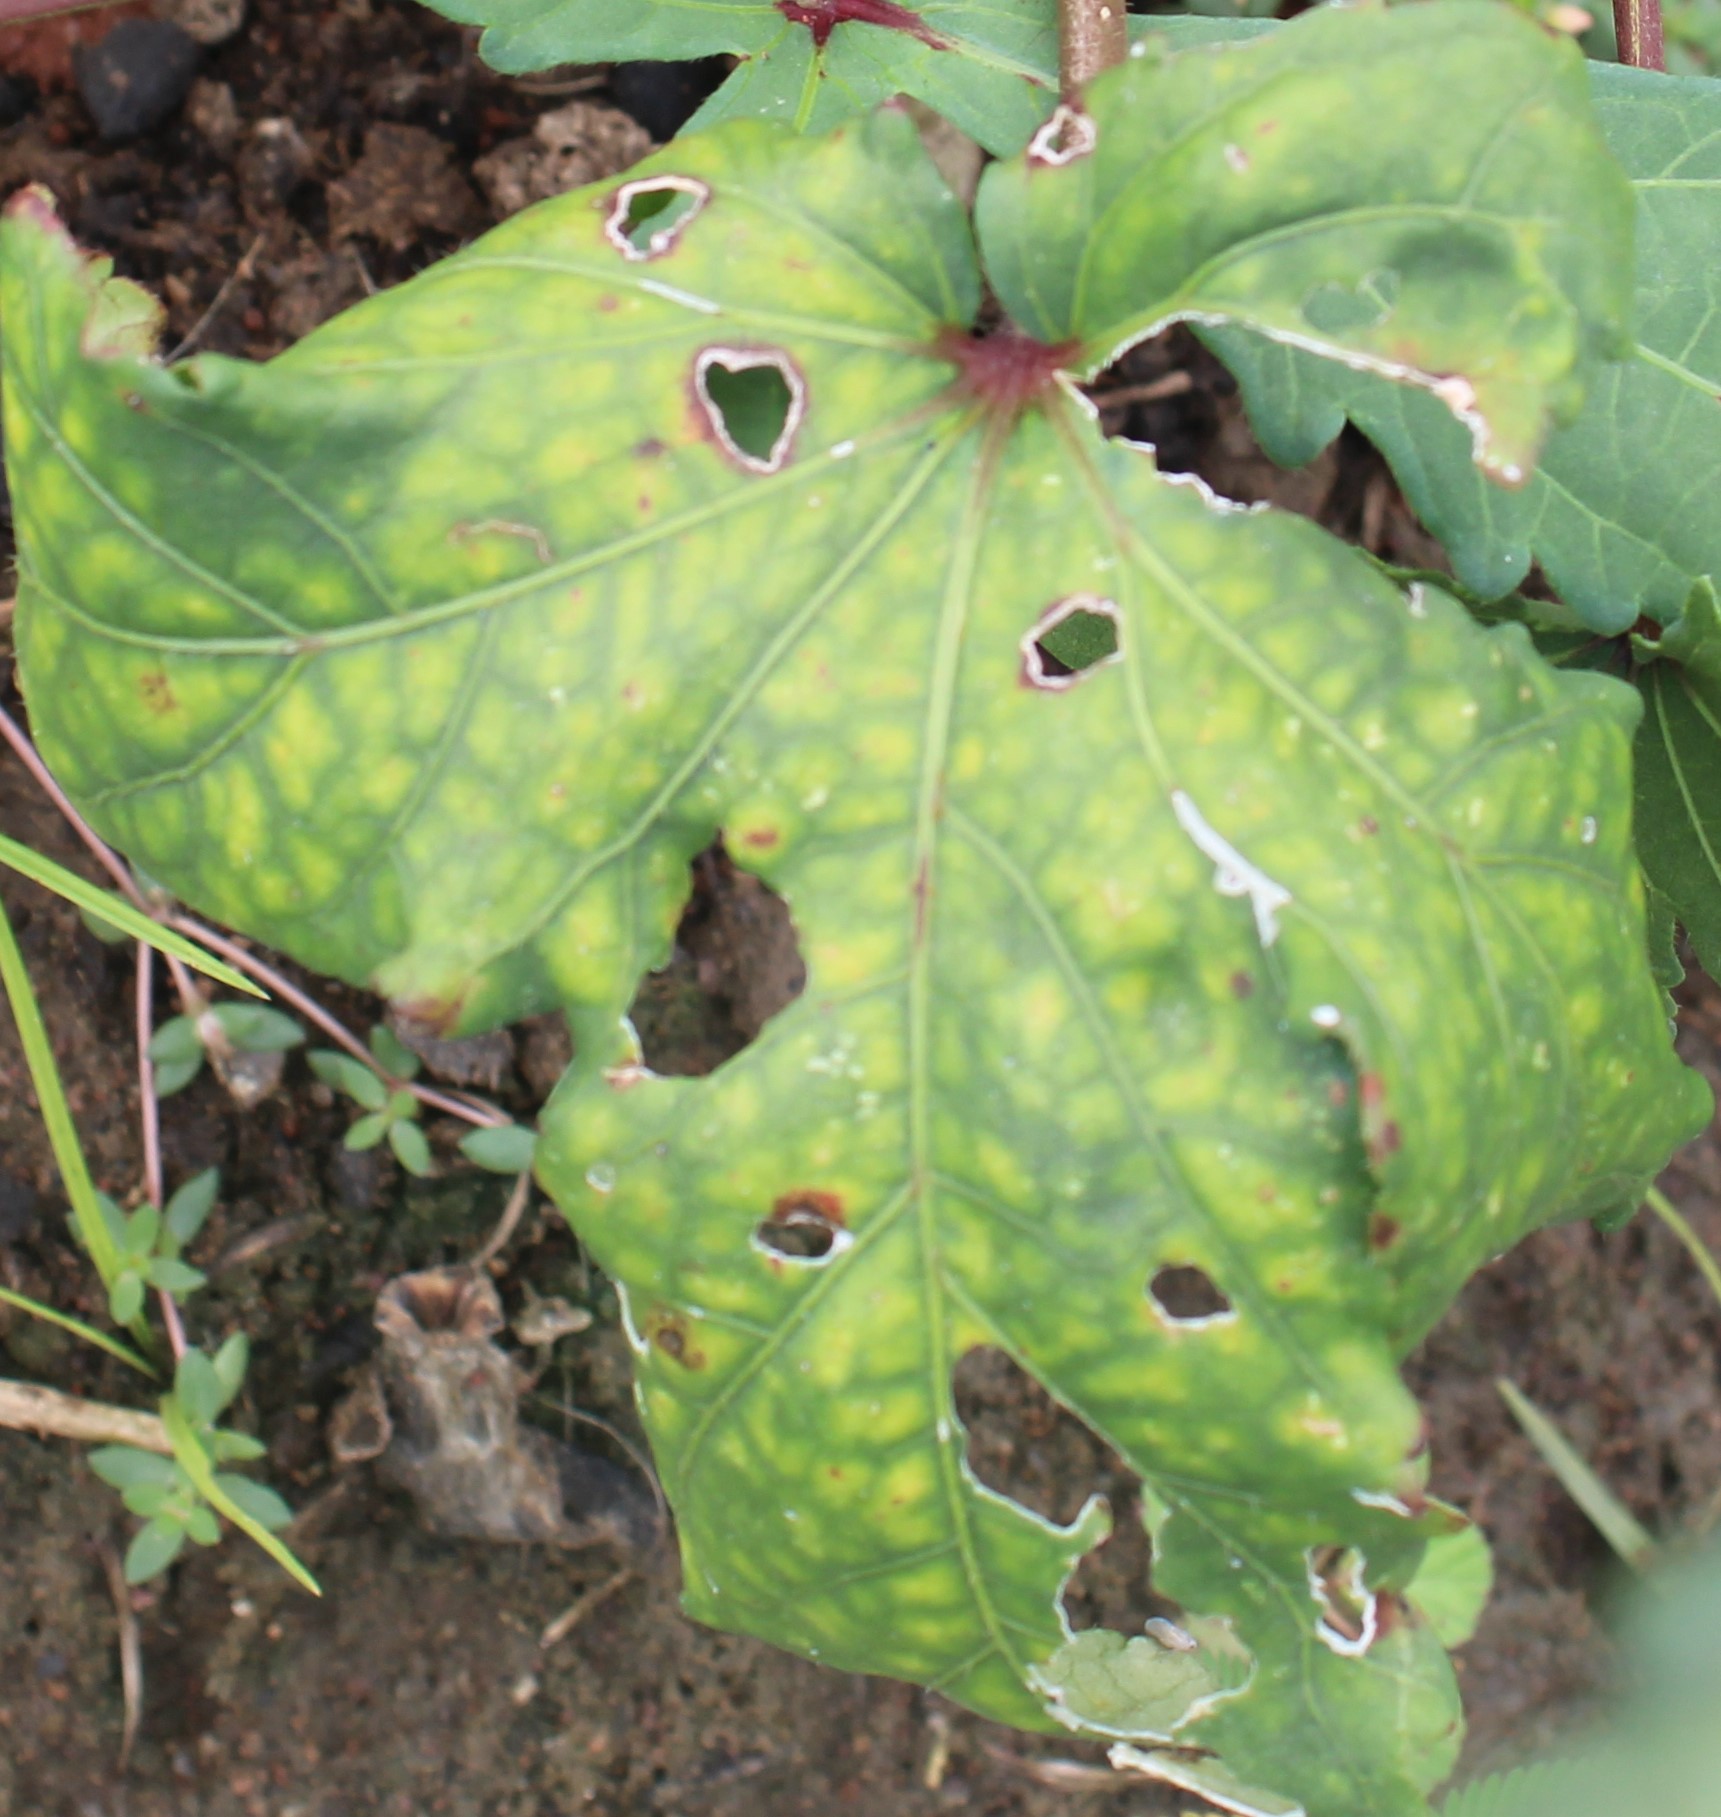
Label: Alternaria Leaf Spot